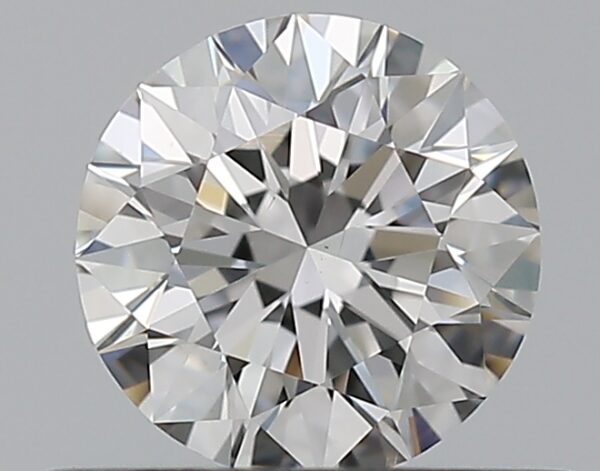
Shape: round
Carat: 0.5
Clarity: VS2
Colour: E
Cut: EX
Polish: EX
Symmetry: EX
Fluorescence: N
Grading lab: GIA
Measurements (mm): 5.07 x 5.1 x 3.18